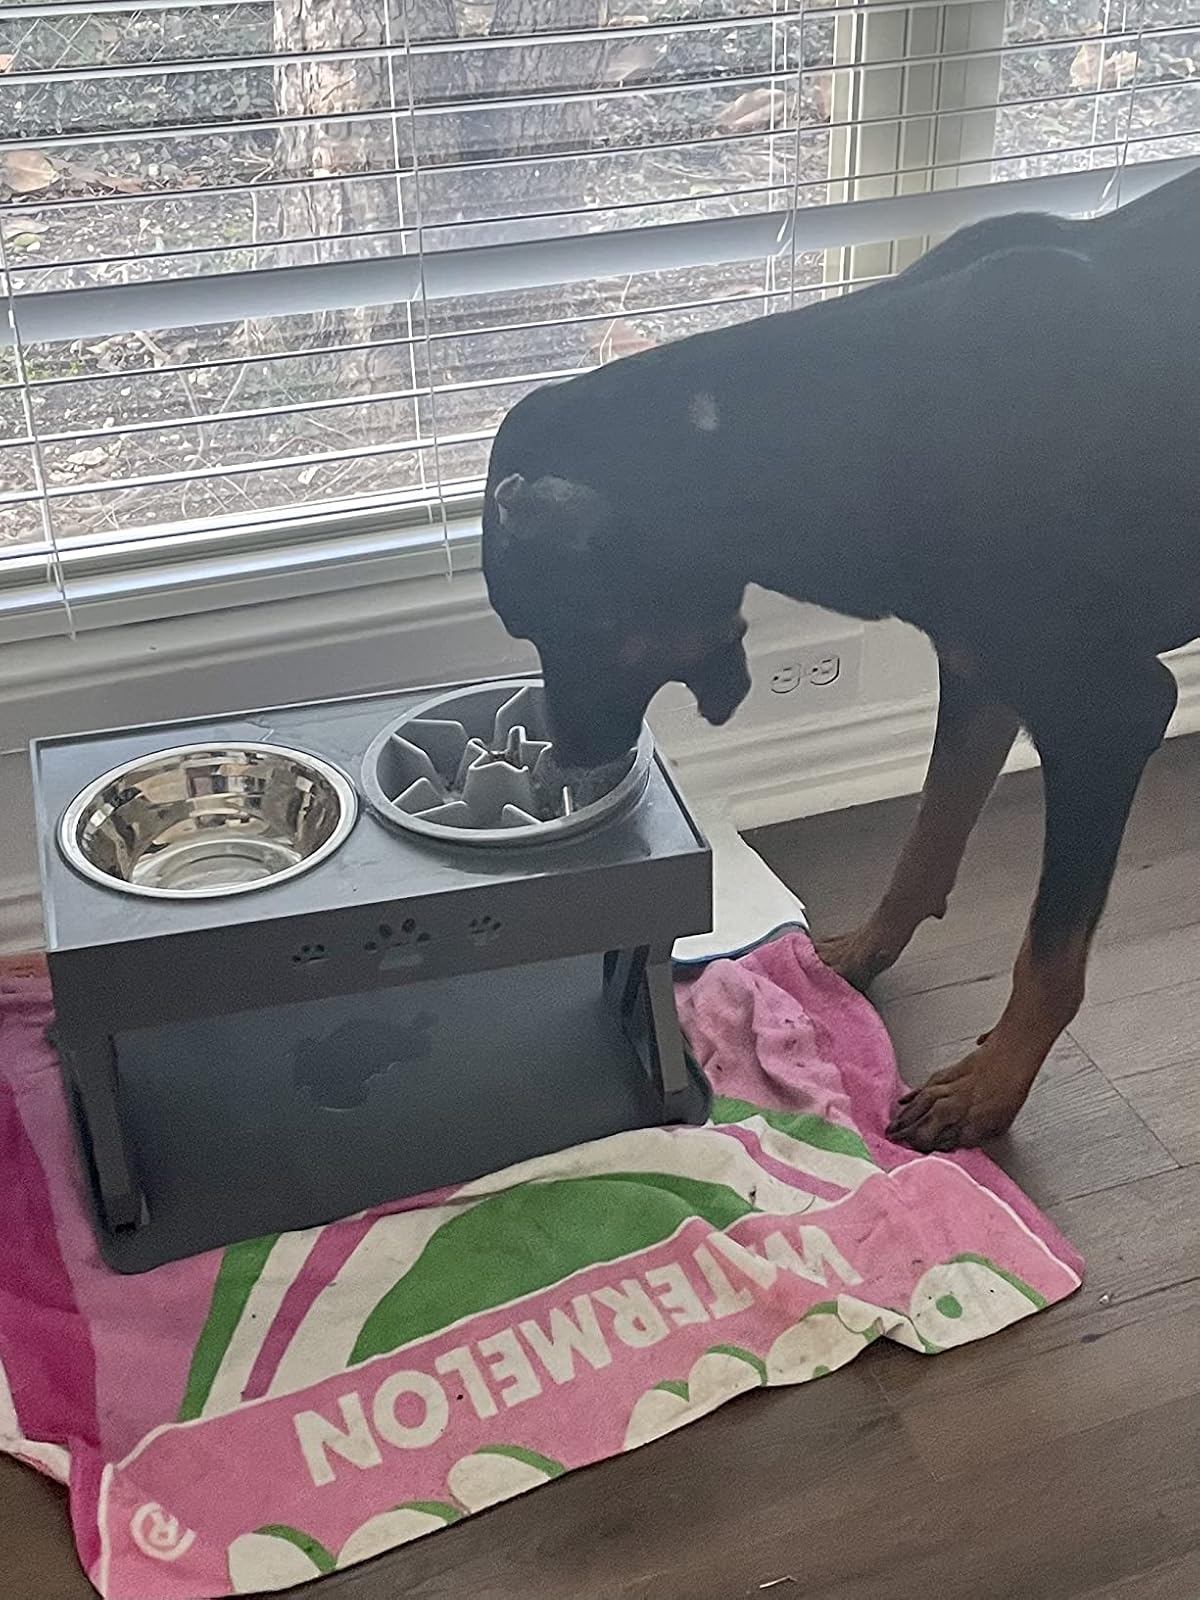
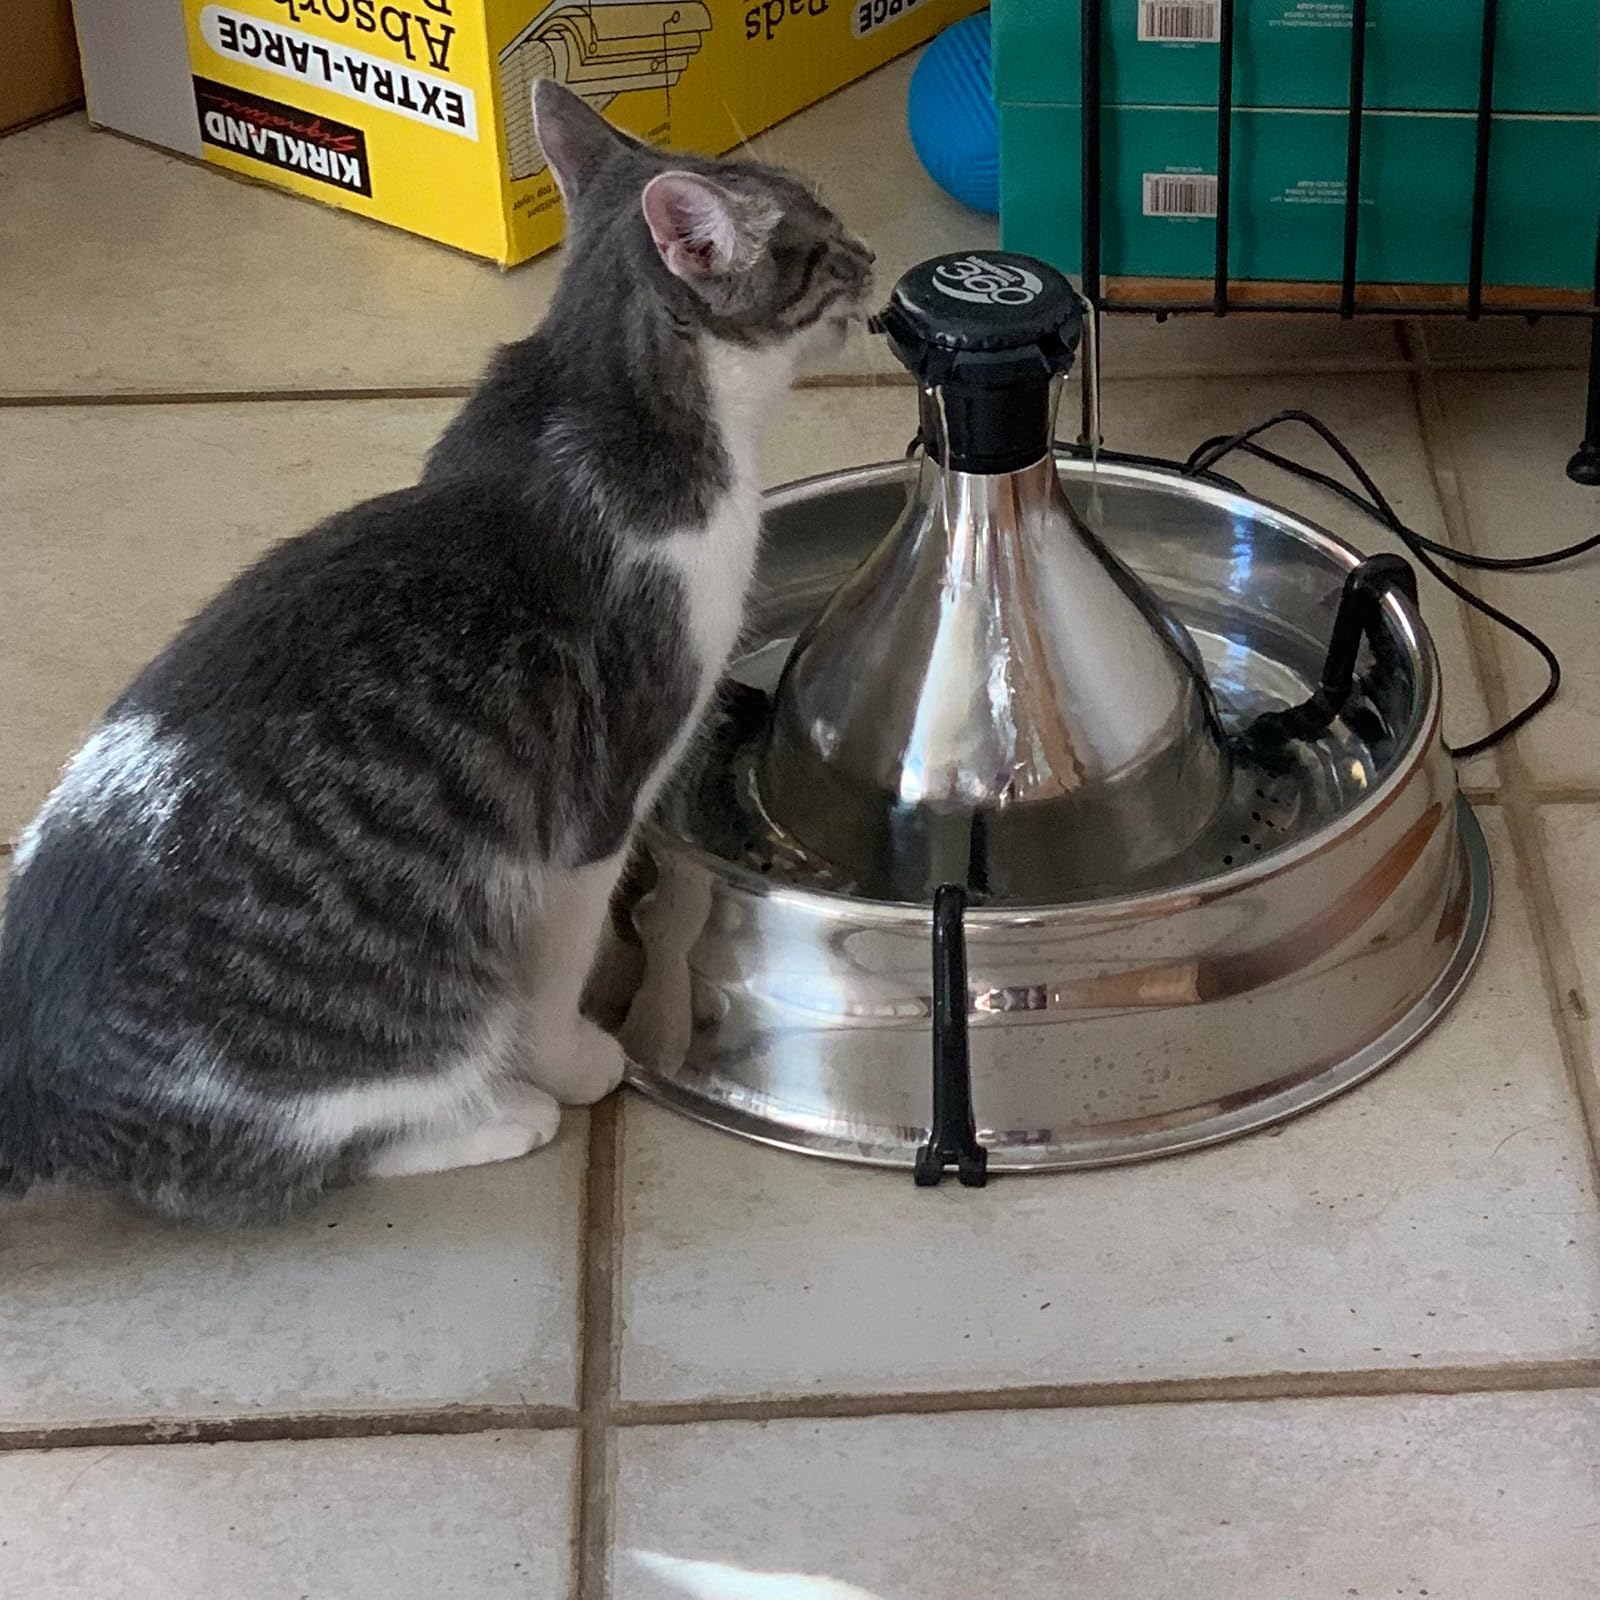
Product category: items_bowl
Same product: no